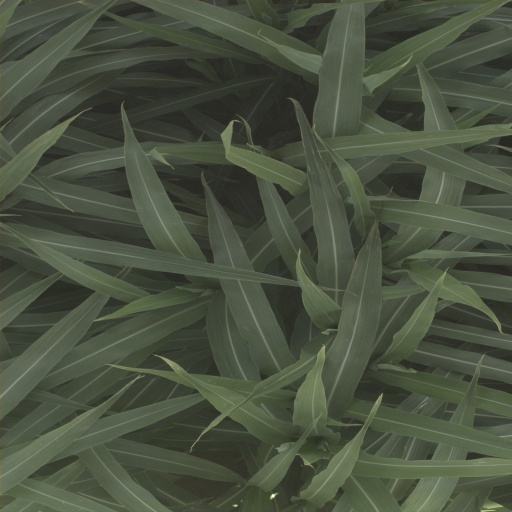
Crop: sorghum